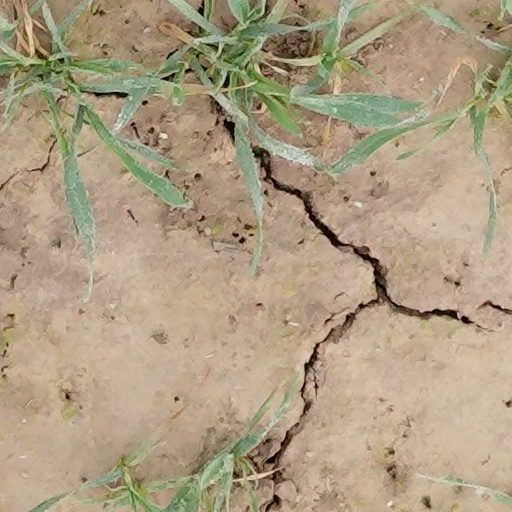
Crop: wheat